All Saints Church, Alton Priors

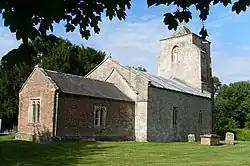

All Saints Church in Alton Priors, Wiltshire, England, dates from the 12th century. It is recorded in the National Heritage List for England as a Grade II* listed building, and is now in the care of The Churches Conservation Trust. It was declared redundant on 28 July 1972, and was vested in the Trust on 12 December 1973.